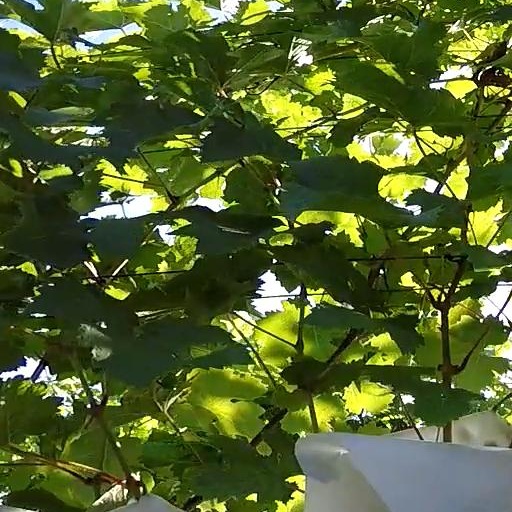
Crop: grape